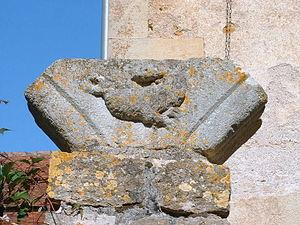
Montréal (Yonne)
Montréal est une commune française située dans le département de l'Yonne en région Bourgogne-Franche-Comté, dans la région naturelle de l'Avallonnais. Les habitants se nomment les Montréalais et Montréalaises.